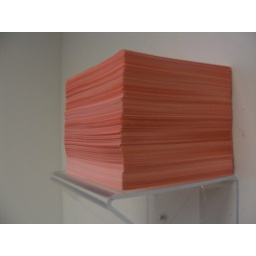
1500 sheets of pink paper with hand cut circle in center of each page.plexiglass shelf